Smith & Wesson Model 1

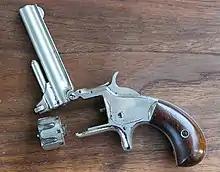
Model One, 3rd issue. Open for loading

The Smith & Wesson Model 1 was the first firearm manufactured by Smith & Wesson, with production spanning from 1857 to 1882. It was the first commercially successful revolver to use rimfire cartridges instead of loose powder, musket ball, and percussion caps. It is a single-action, tip-up revolver holding seven .22 Short black powder cartridges.